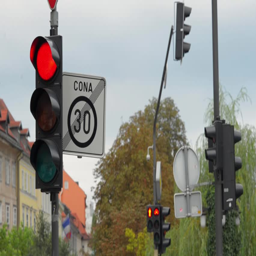
traffic lights at the crossroads